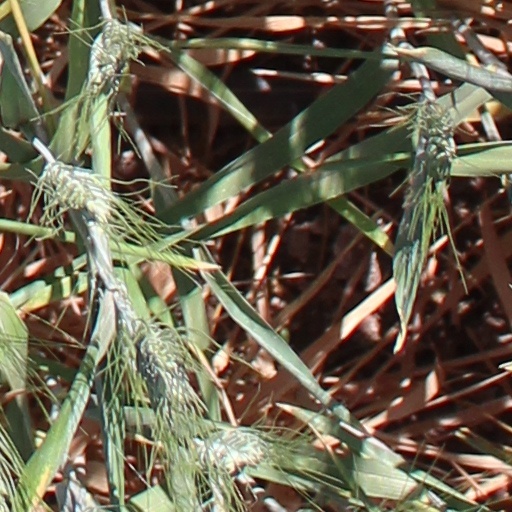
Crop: wheat